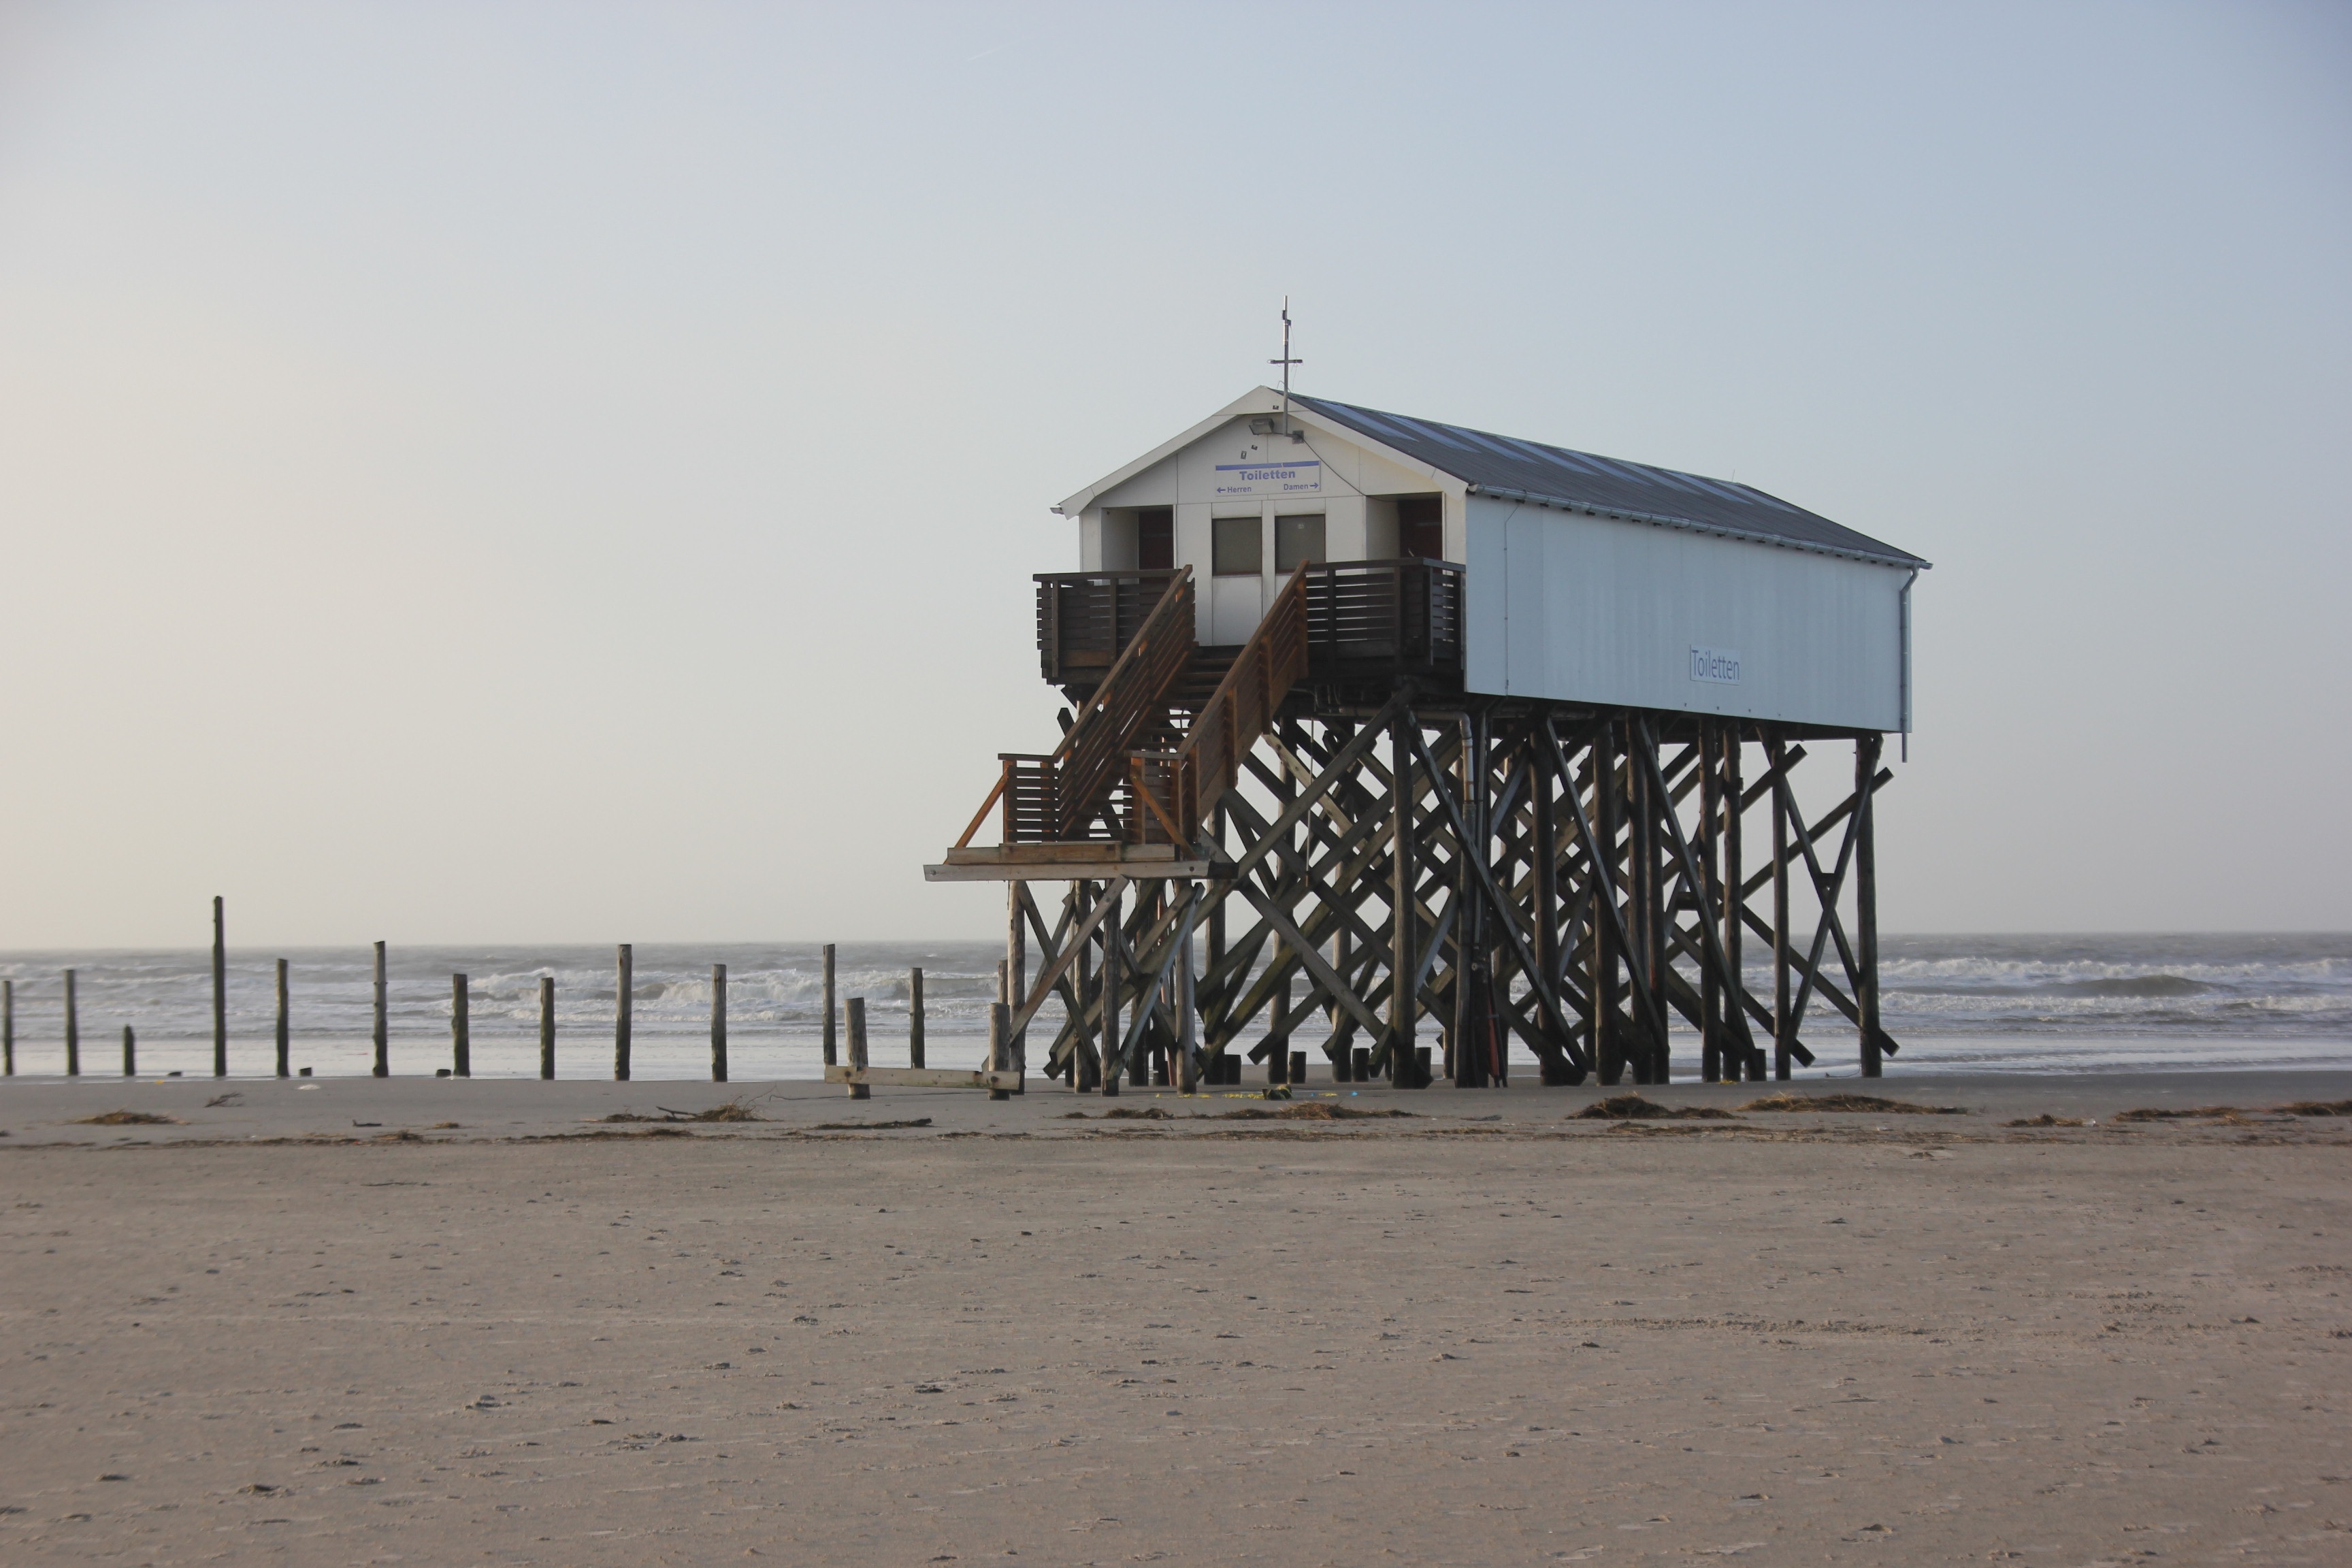
beach, sea, coast, sand, ocean, boardwalk, shore, wave, pier, walkway, vacation, tower, bay, body of water, north sea, nordfriesland, pile construction, saint peter ording